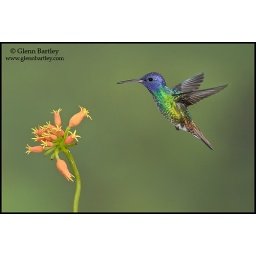
Golden-tailed Sapphire (Chrysuronia oenone) feeding at a flower while flying at the Wildsumaco reserve in eastern Ecuador.